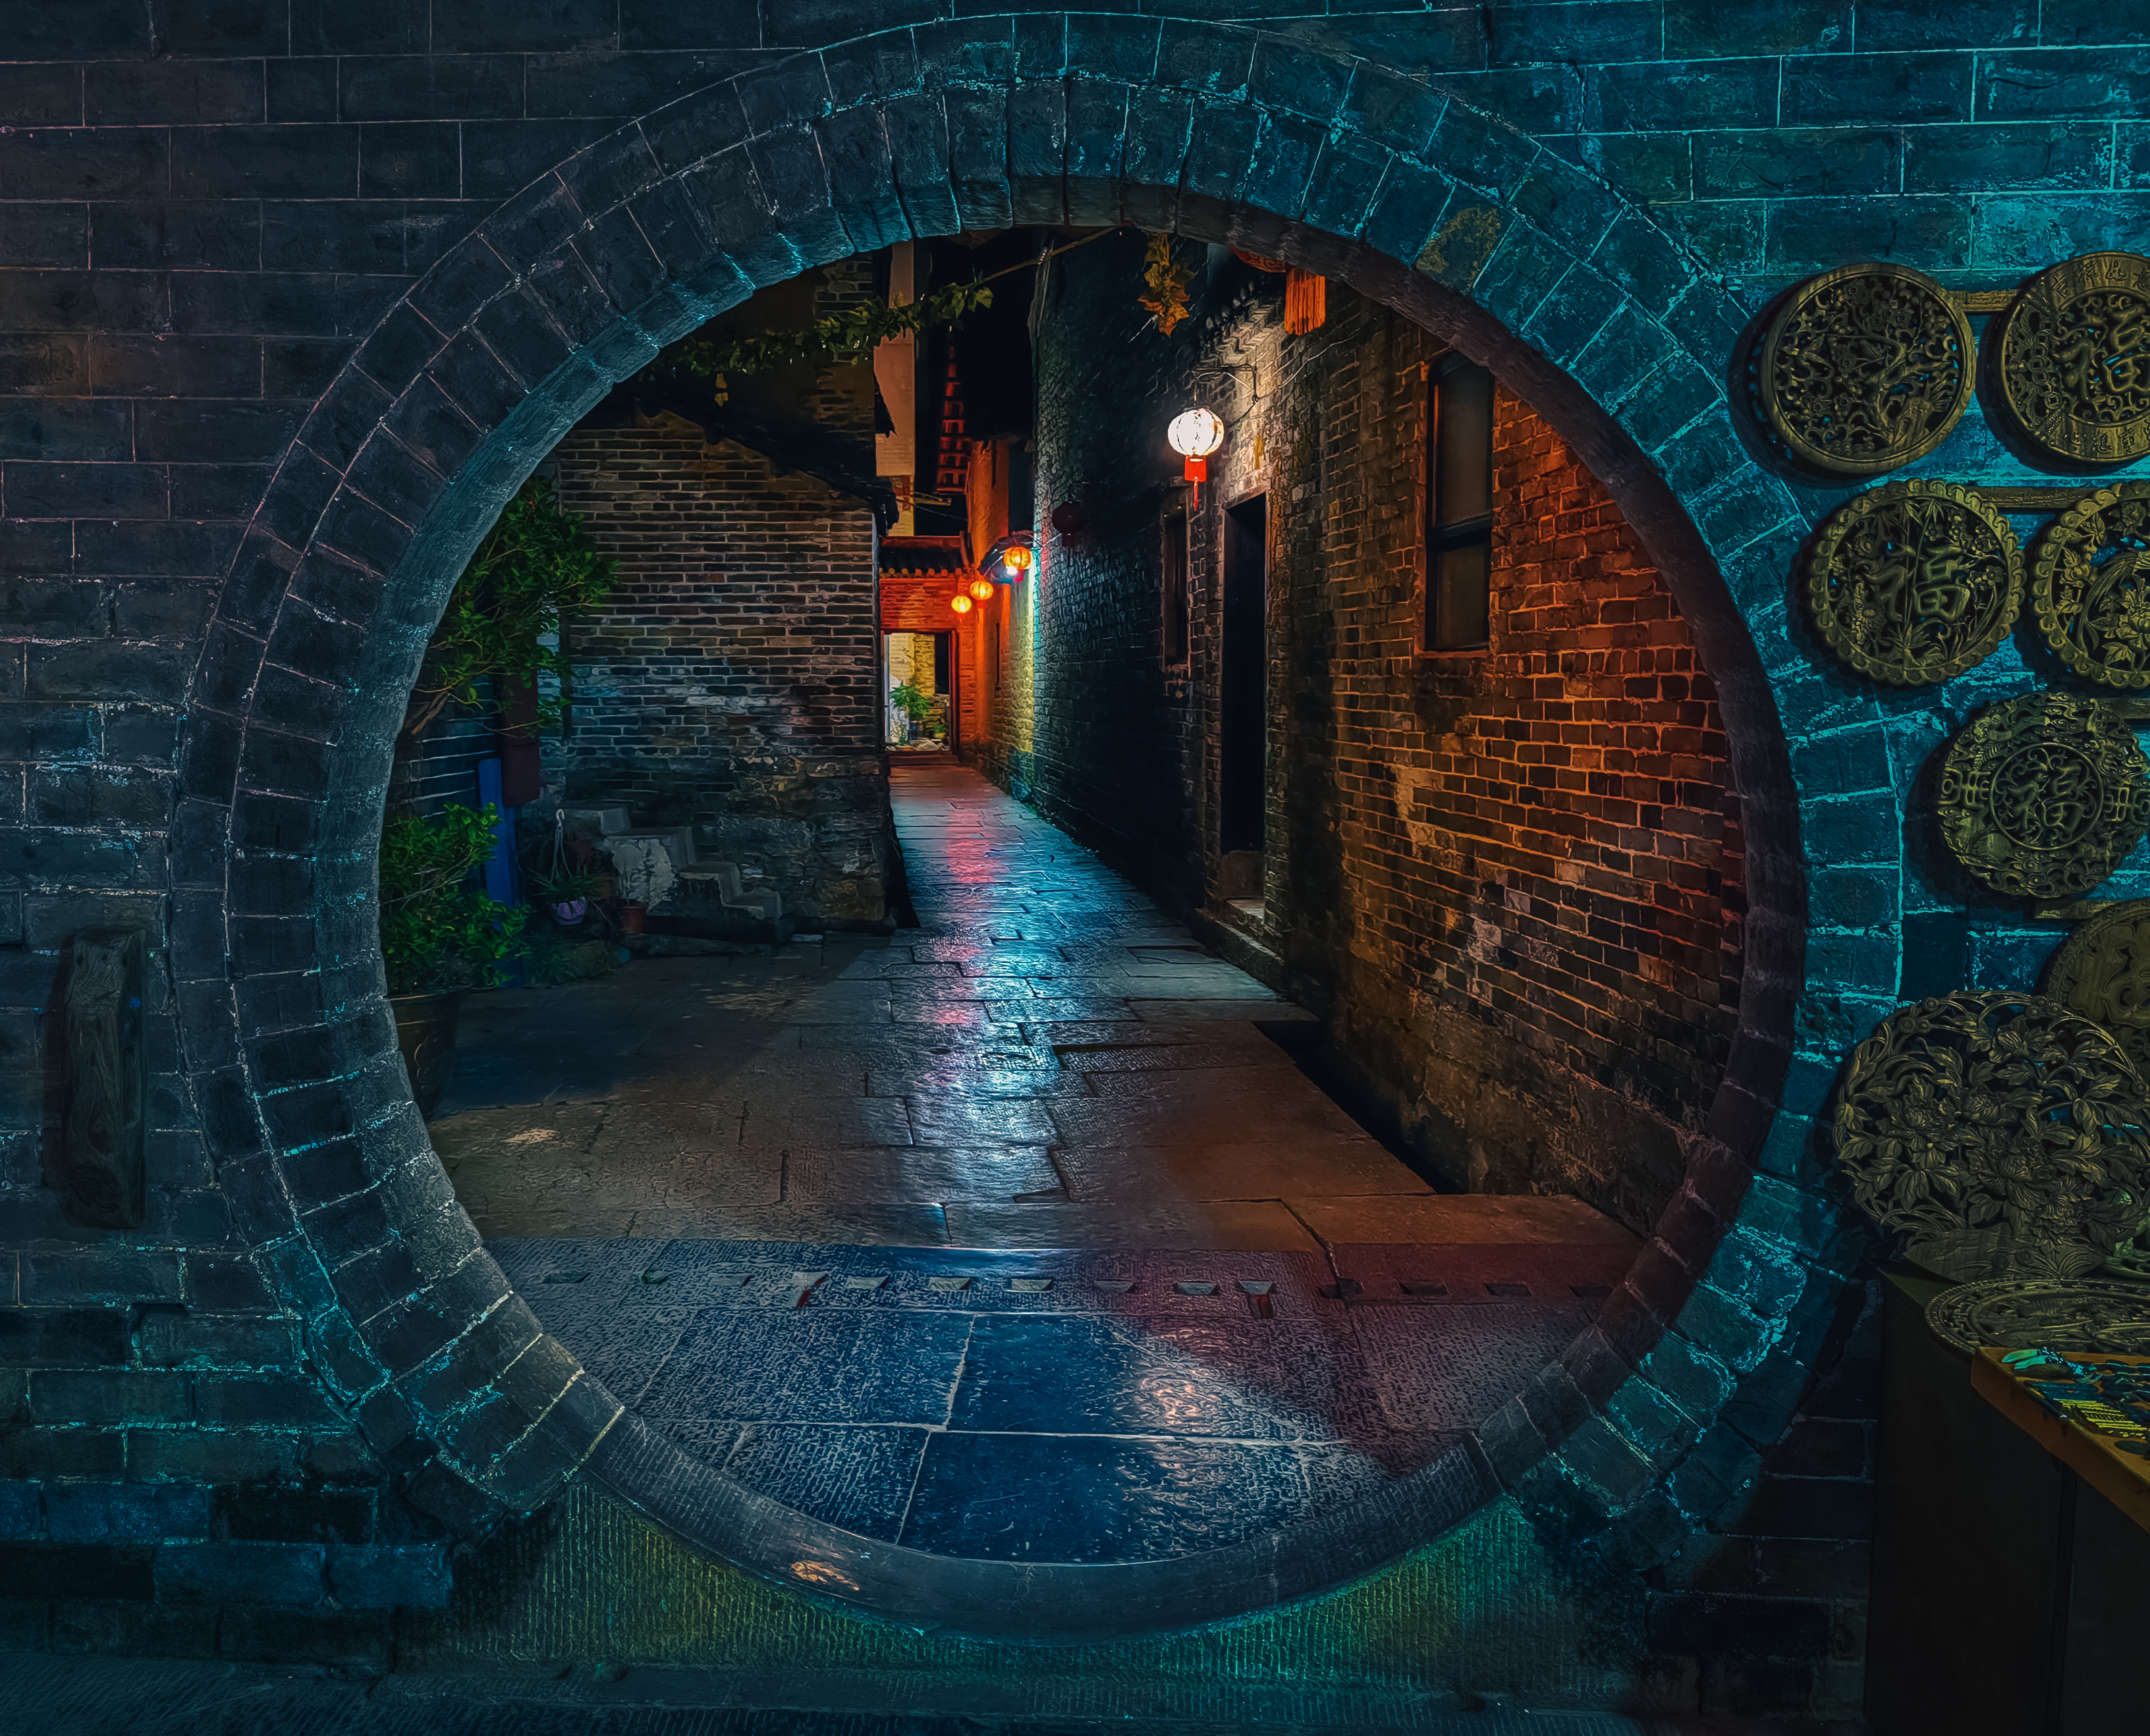
home, world, art, electricity, brickwork, brick, symmetry, road surface, Tints and shades, circle, electric blue, fixture, building, water, space, darkness, arch, reflection, tunnel, pattern, glass, visual arts, cobblestone, flooring, road, street, night, stairs, walkway, concrete, shadow, light fixture, graphics